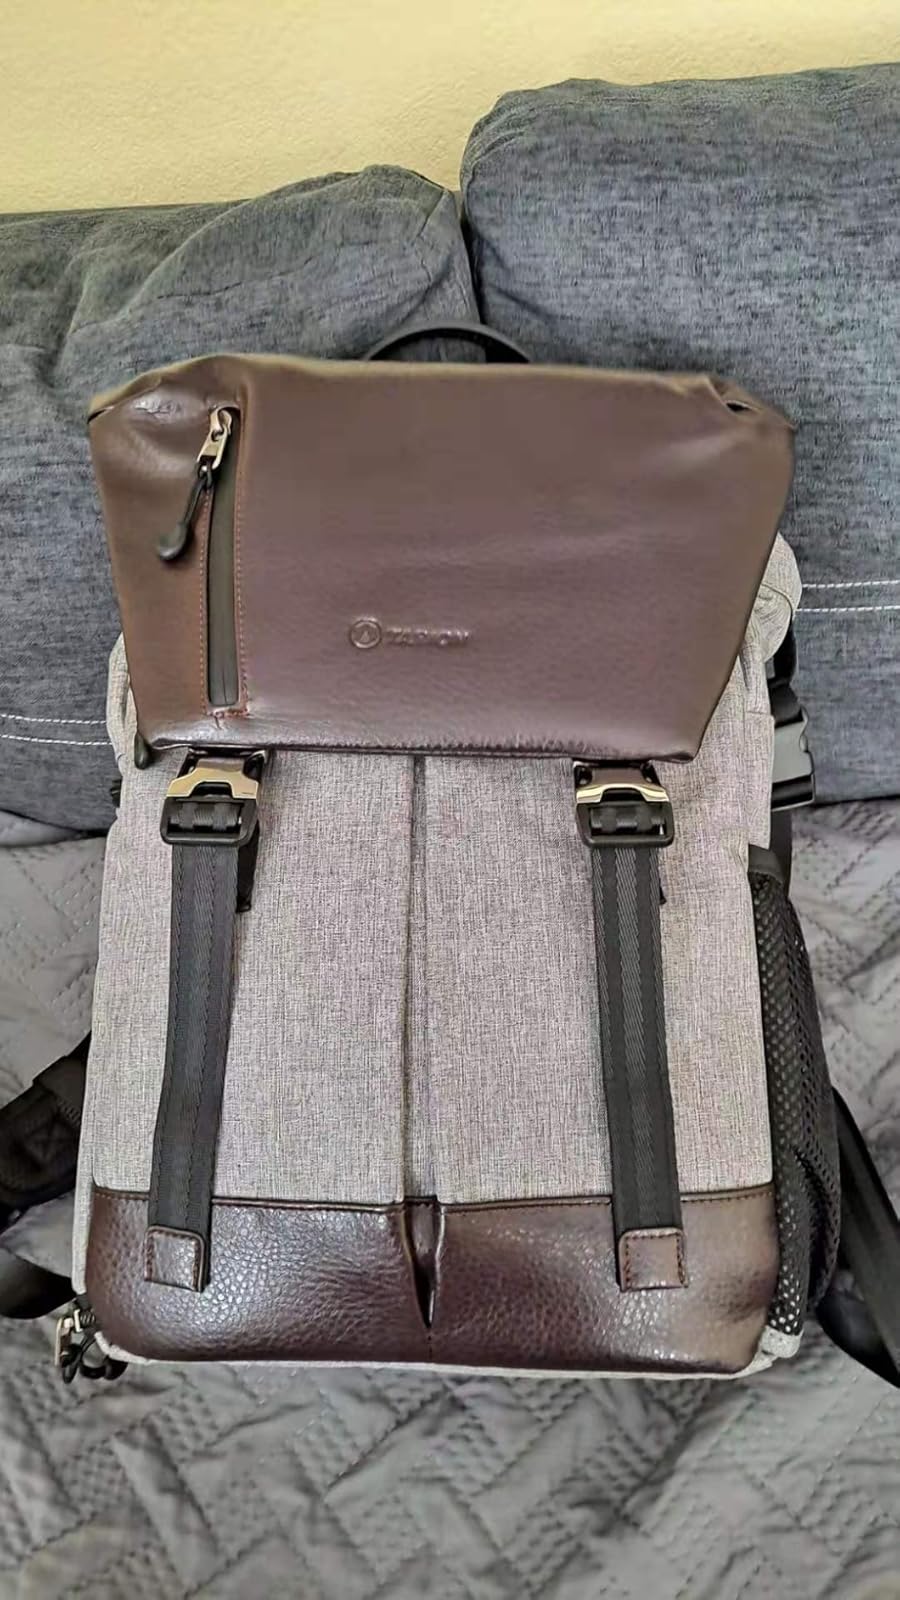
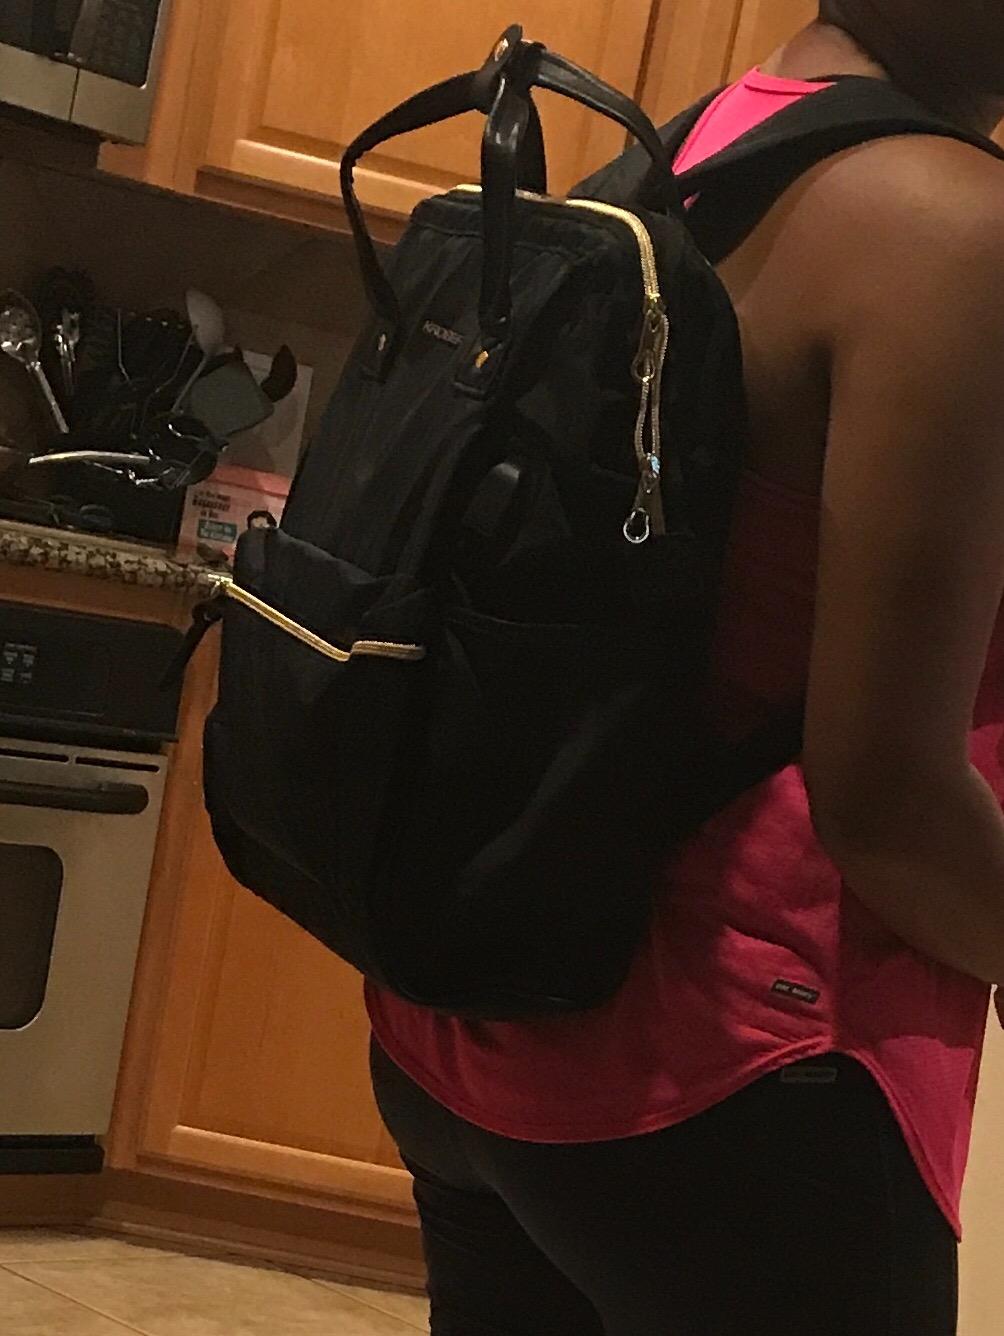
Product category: bag
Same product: no